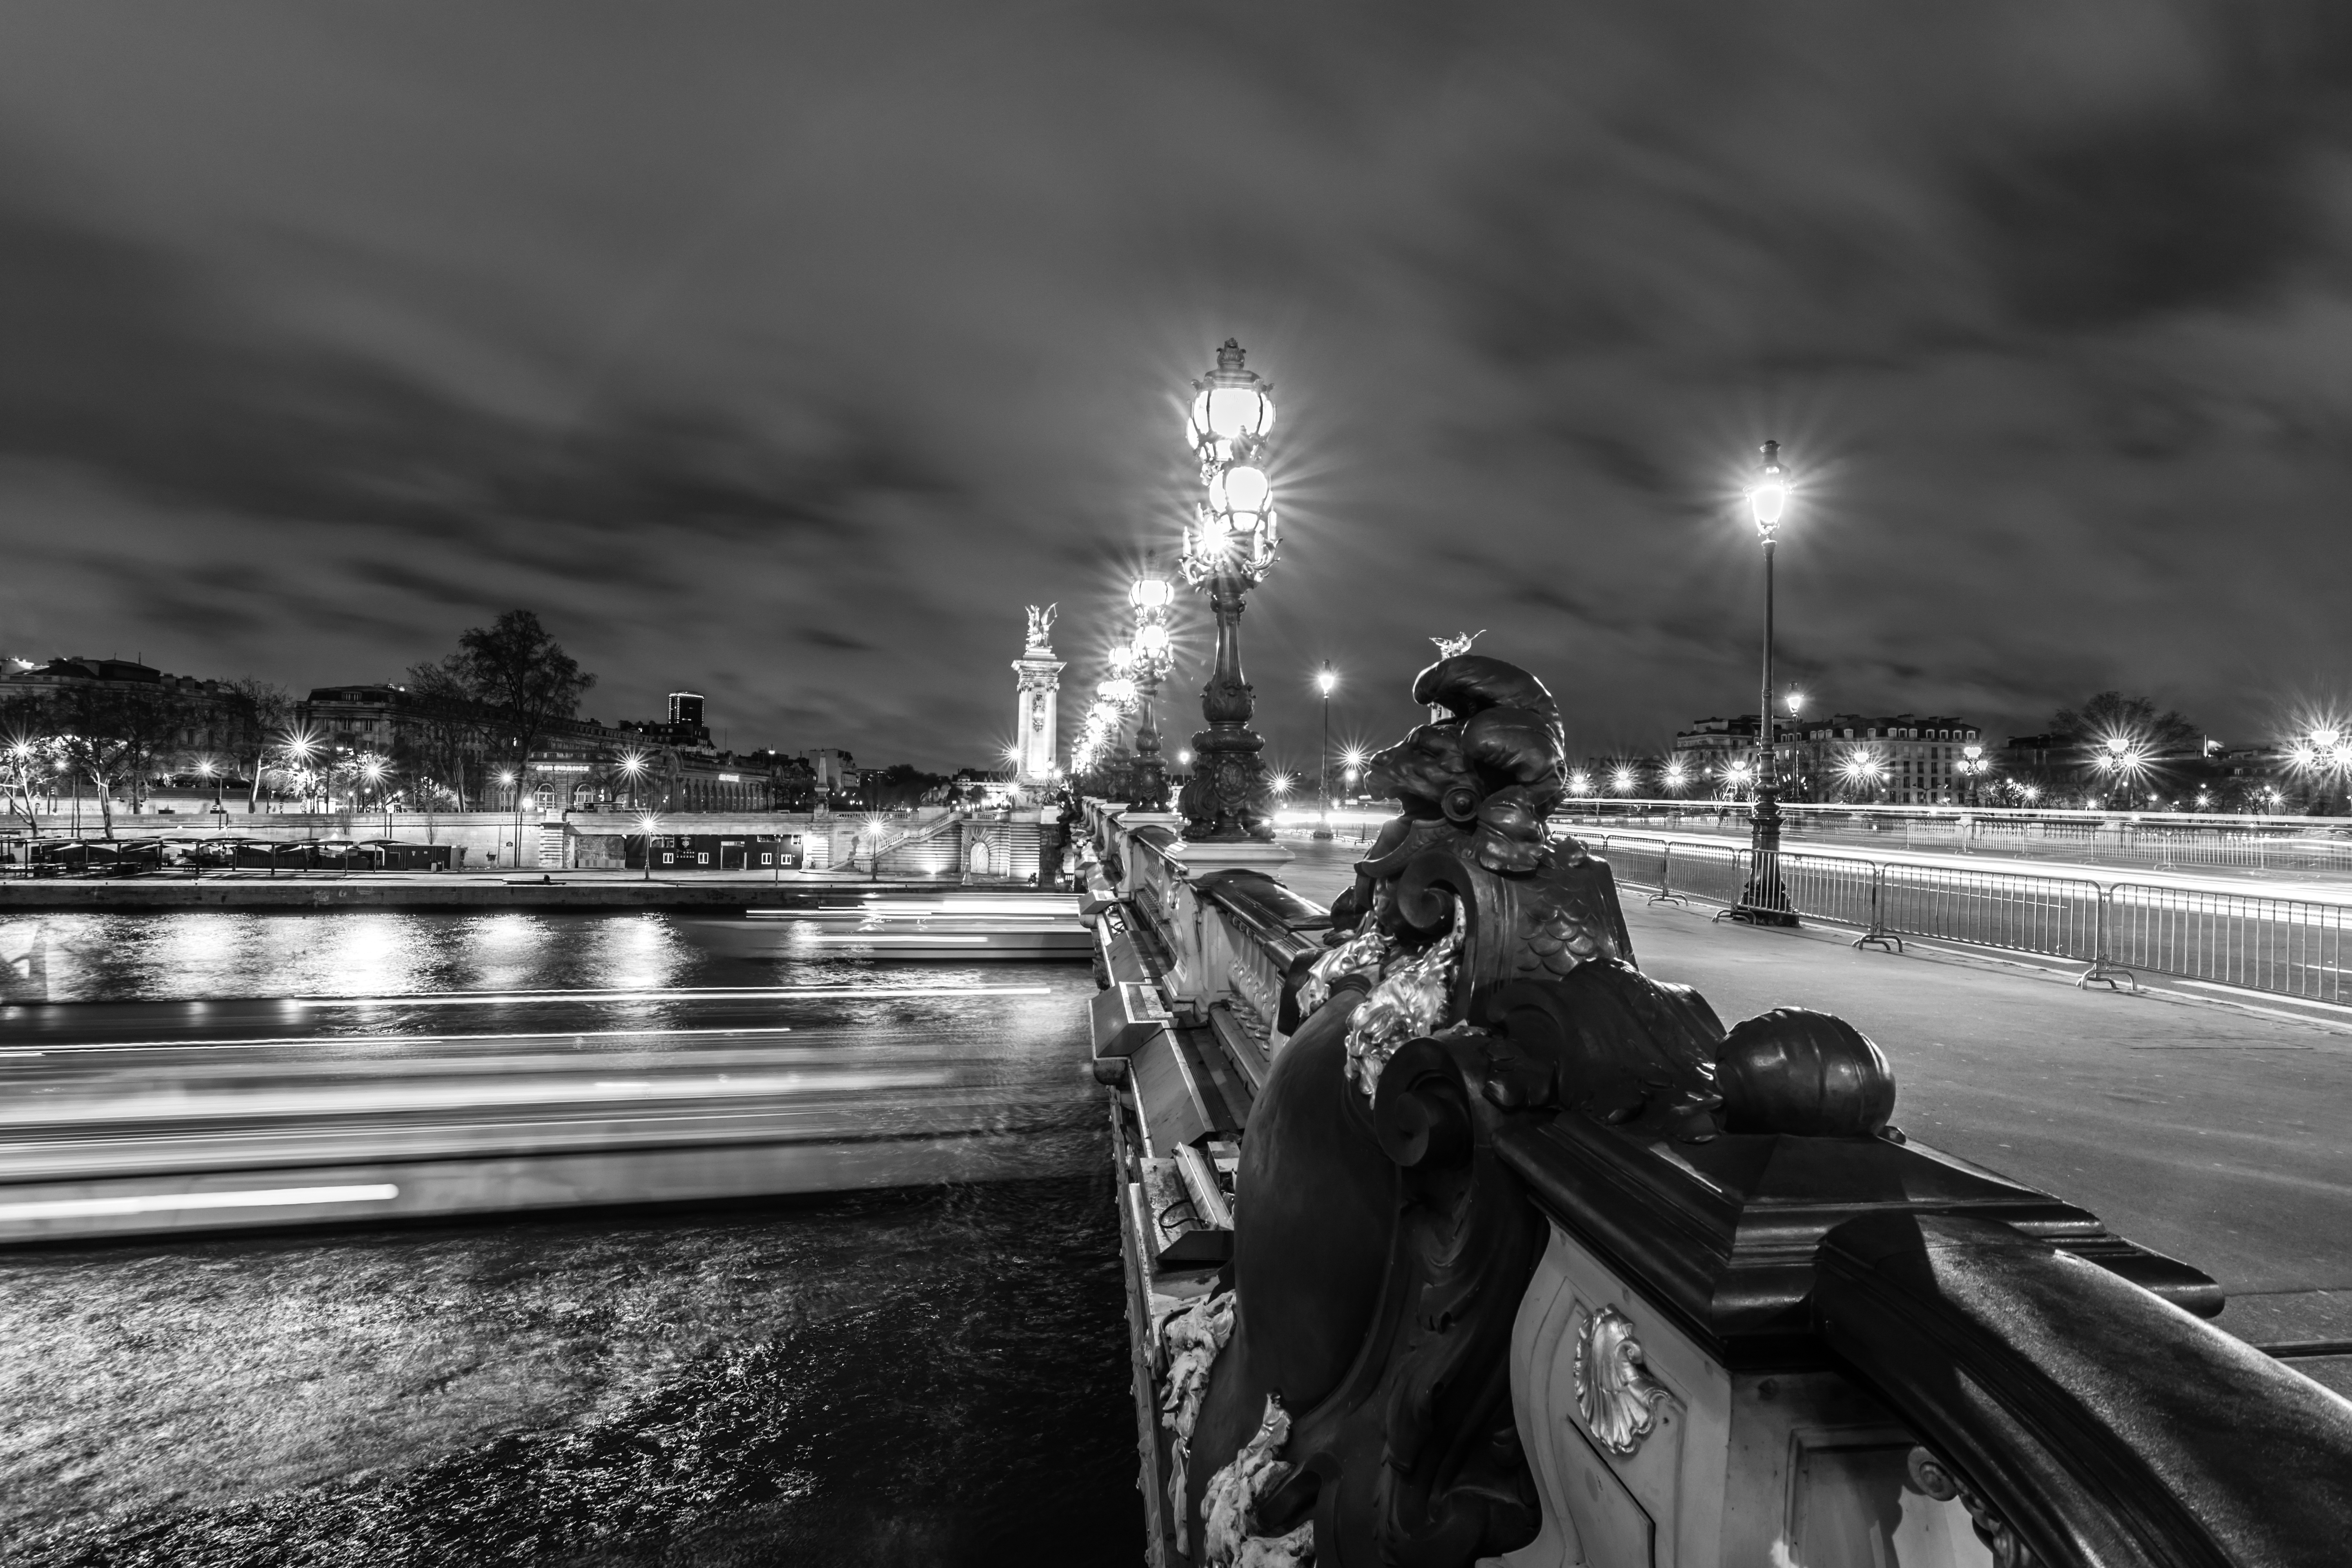
snow, winter, light, black and white, architecture, white, bridge, street, night, photography, town, building, city, paris, monument, cityscape, travel, france, evening, reflection, weather, darkness, exterior, black, monochrome, tourism, black white, capital, digital camera, culture, history, european, famous, historical, destination, architectural, monochrome photography, film noir, alexandre iii